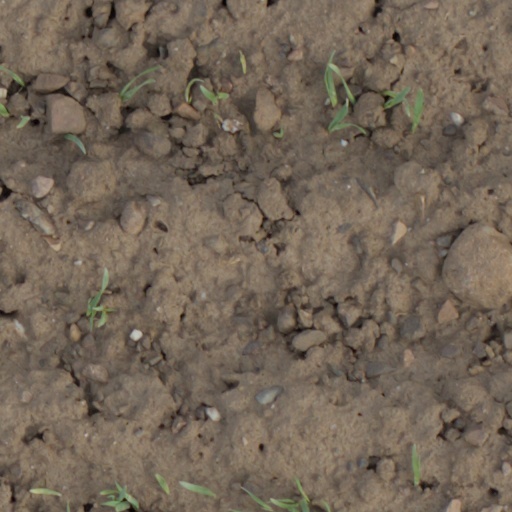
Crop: wheat